Christianity

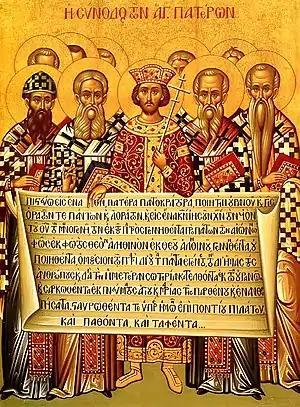
An Eastern Christian icon depicting Emperor Constantine and the Fathers of the First Council of Nicaea (325) as holding the Niceno–Constantinopolitan Creed of 381

Partly in response to the Protestant Reformation, the Catholic Church engaged in a substantial process of reform and renewal, known as the Counter-Reformation or Catholic Reform. The Council of Trent clarified and reasserted Catholic doctrine. During the following centuries, competition between Catholicism and Protestantism became deeply entangled with political struggles among European states.